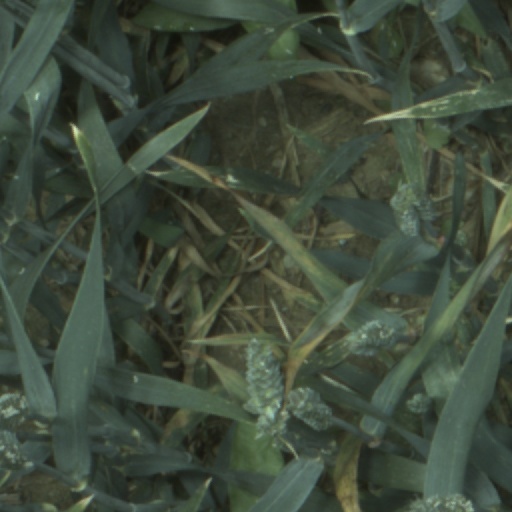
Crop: wheat